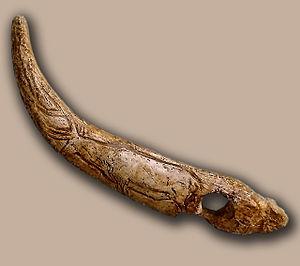
La grotte d'El Castillo comprend un gisement archéologique et une grotte ornée situés sur le monte Castillo à Puente Viesgo. Elle se trouve à proximité des cavités ornées de Las Chimeneas, La Pasiega et Las Monedas. Elle a été inscrite au patrimoine mondial de l'Unesco en juillet 2008 au sein d'un ensemble appelé « Grotte d'Altamira et art pariétal paléolithique du Nord de l'Espagne ».